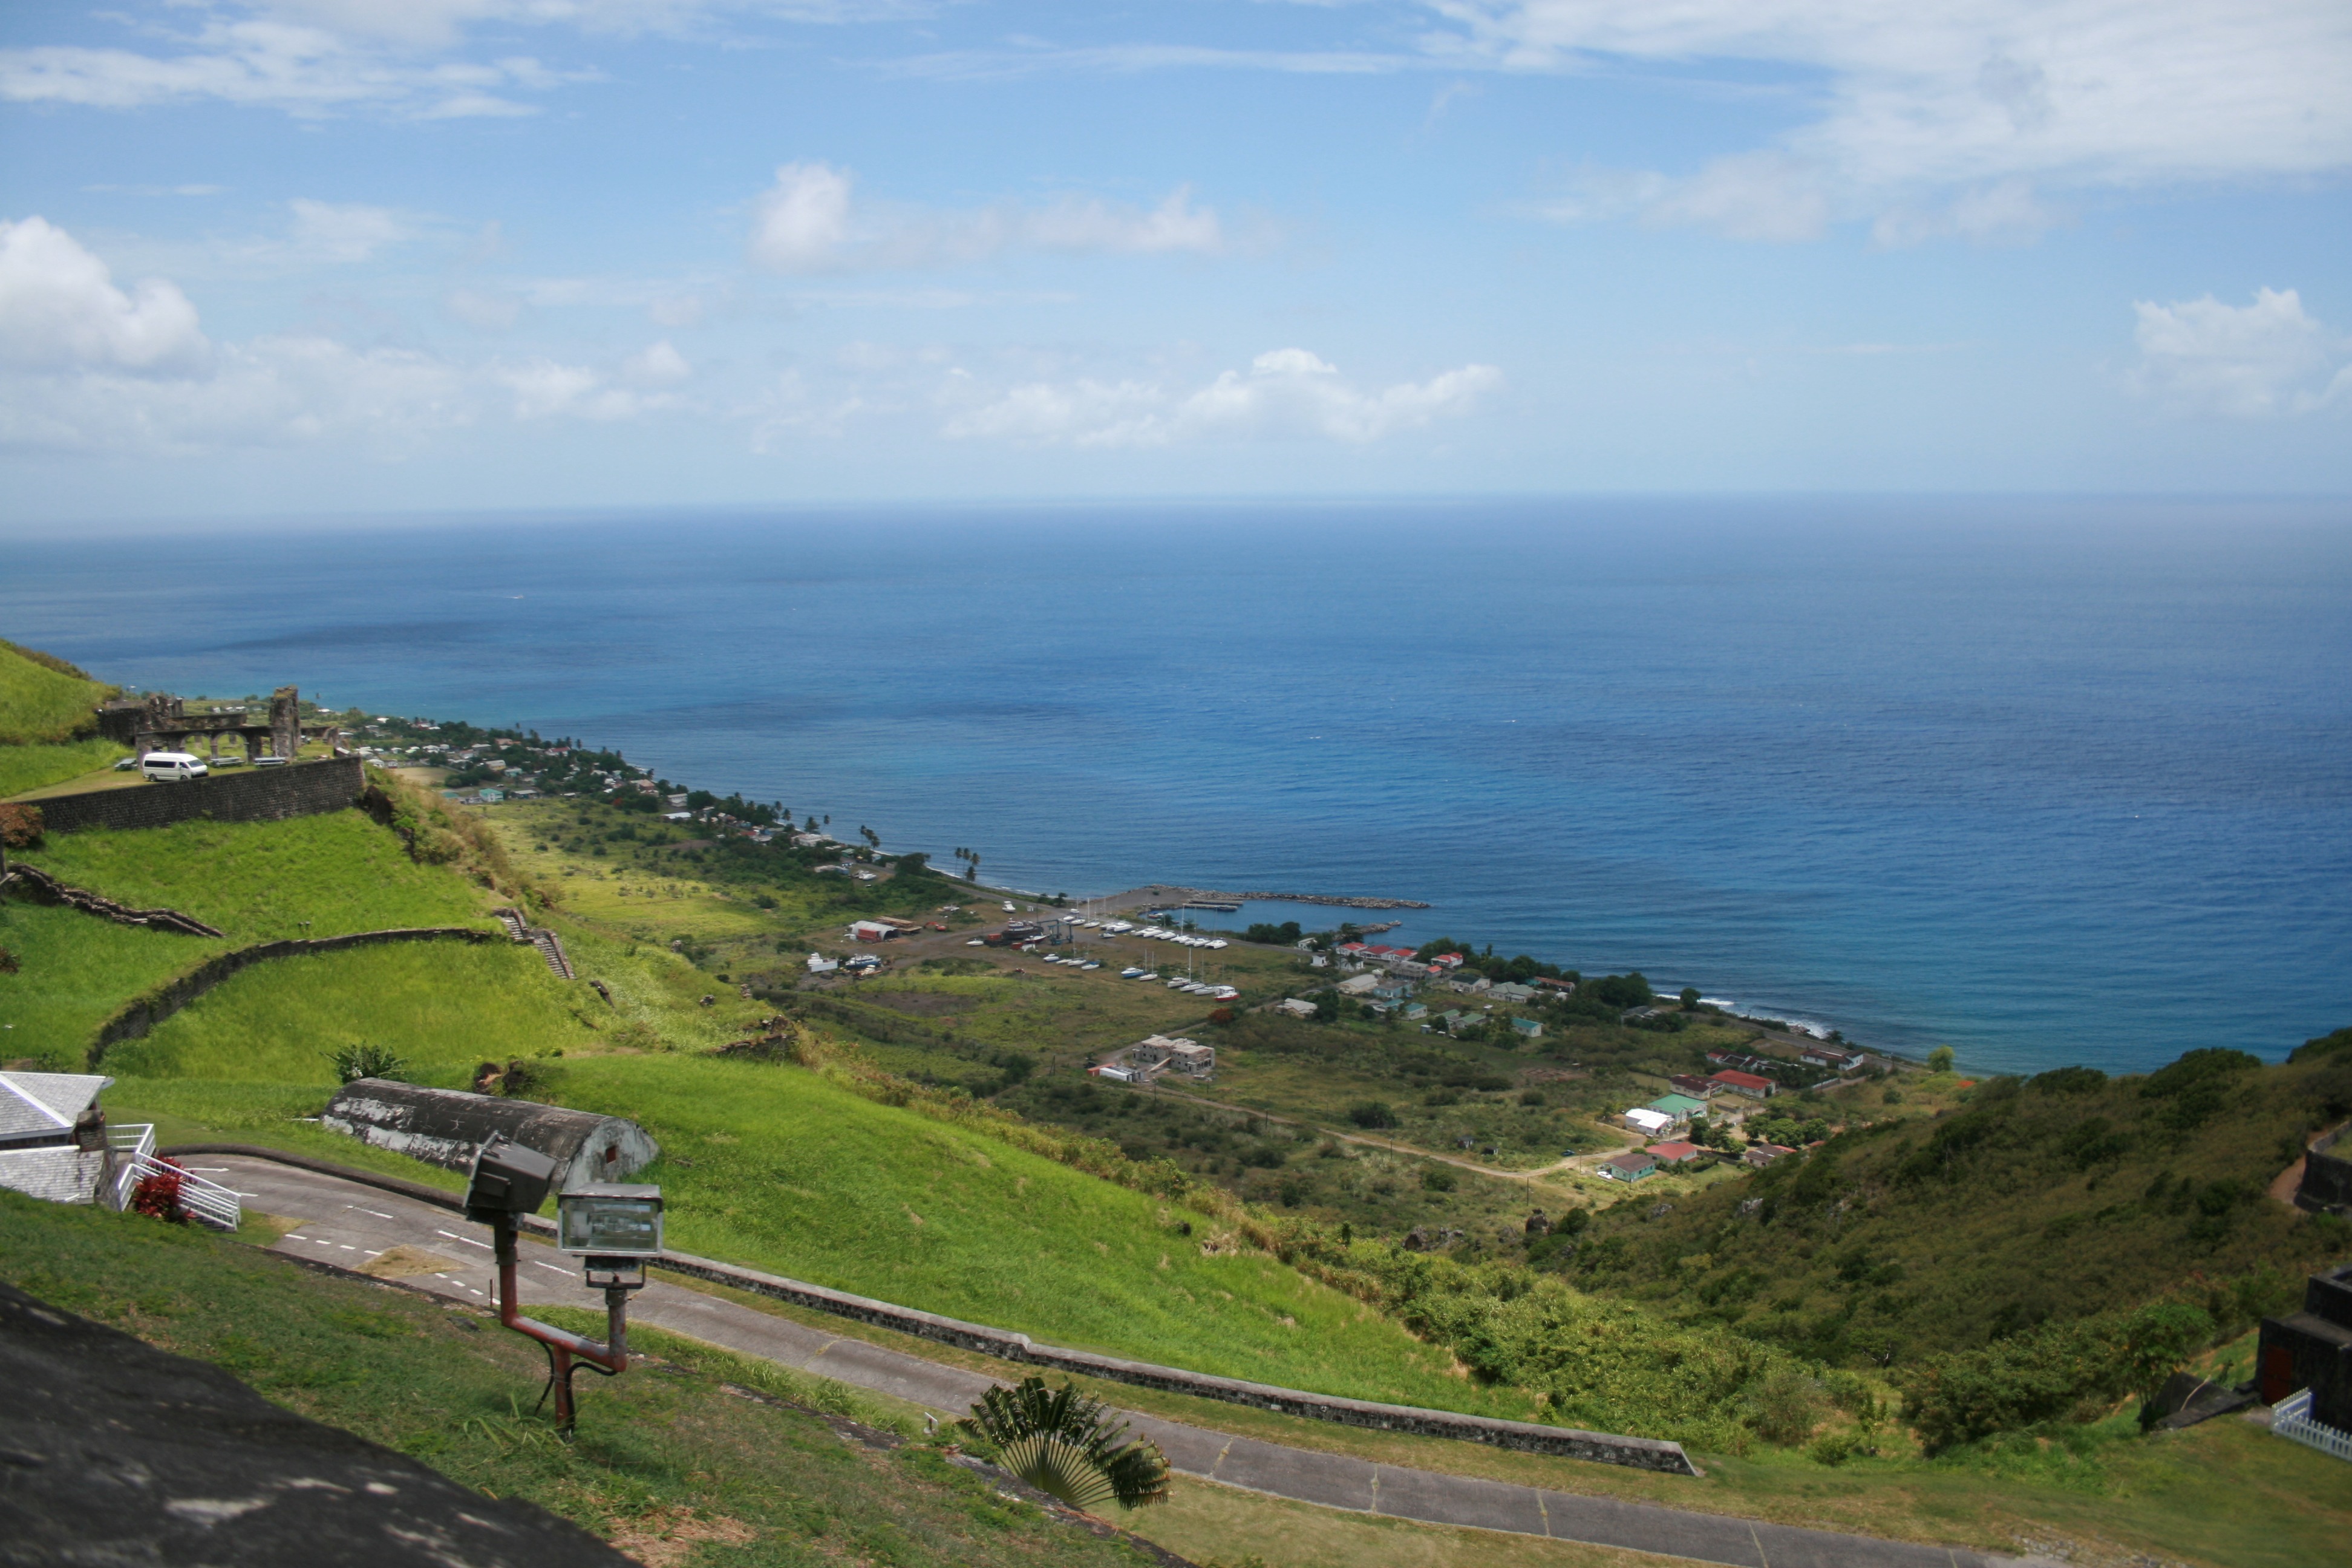
beach, sea, coast, ocean, horizon, hill, shore, vacation, cliff, cove, bay, reservoir, terrain, waterway, body of water, clouds, caribbean, cape, landform, st kitts and navis, brimstone hill fortress